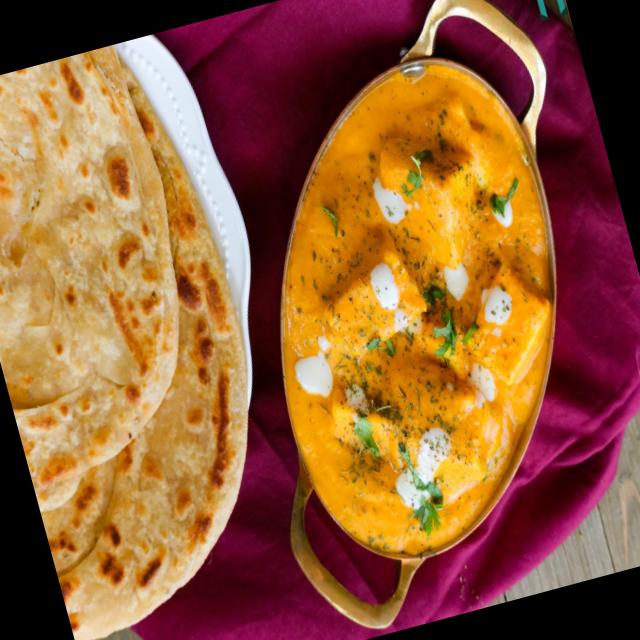
Dish: chapati